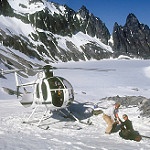
Label: glacier